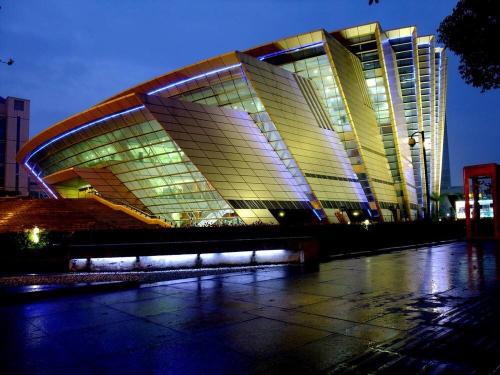
地标名称：温州大剧院
所在城市：温州市·鹿城区